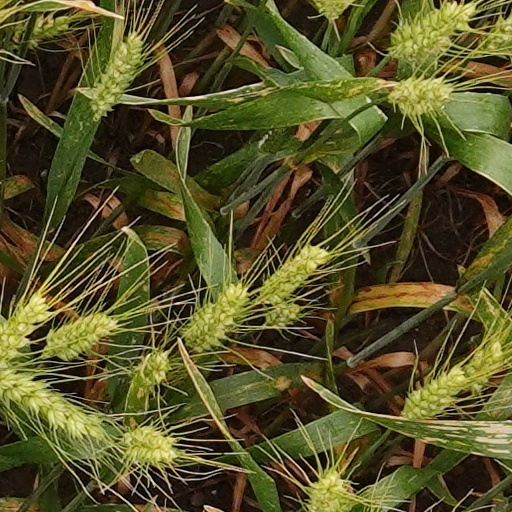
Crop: wheat